Tales of Berseria

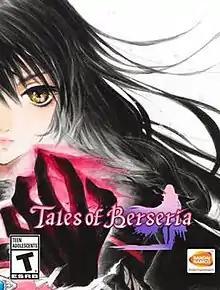
North American PlayStation 4 cover art

is an action role-playing video game developed and published by Bandai Namco Entertainment for PlayStation 3, PlayStation 4, and Windows. It is the twenty-fifth main entry in the "Tales" series and a prequel of "Tales of Zestiria". It was released in Japan for PlayStation 3 and PlayStation 4 in mid-August 2016, and was released worldwide for PlayStation 4 and Windows in late January 2017. A manga adaptation of this game was serialized in Ichijinsha's "Monthly Comic Rex" Magazine since October 2016. The third and last volume was published August 2018 with an English translation finishing April 2020.